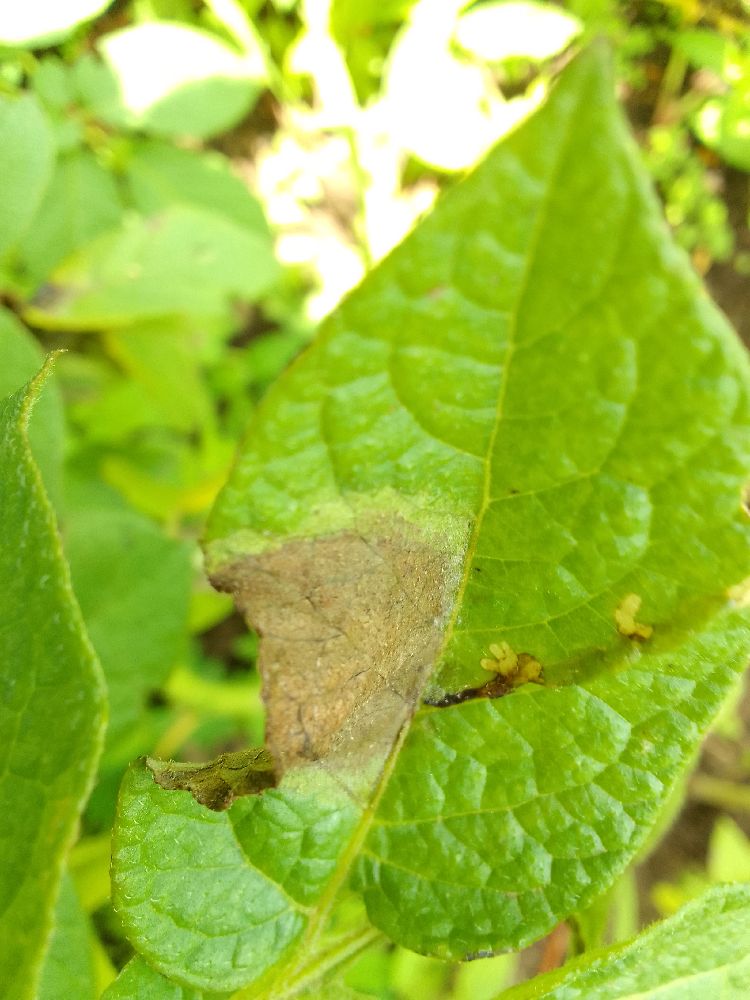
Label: Late blight